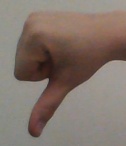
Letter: waw